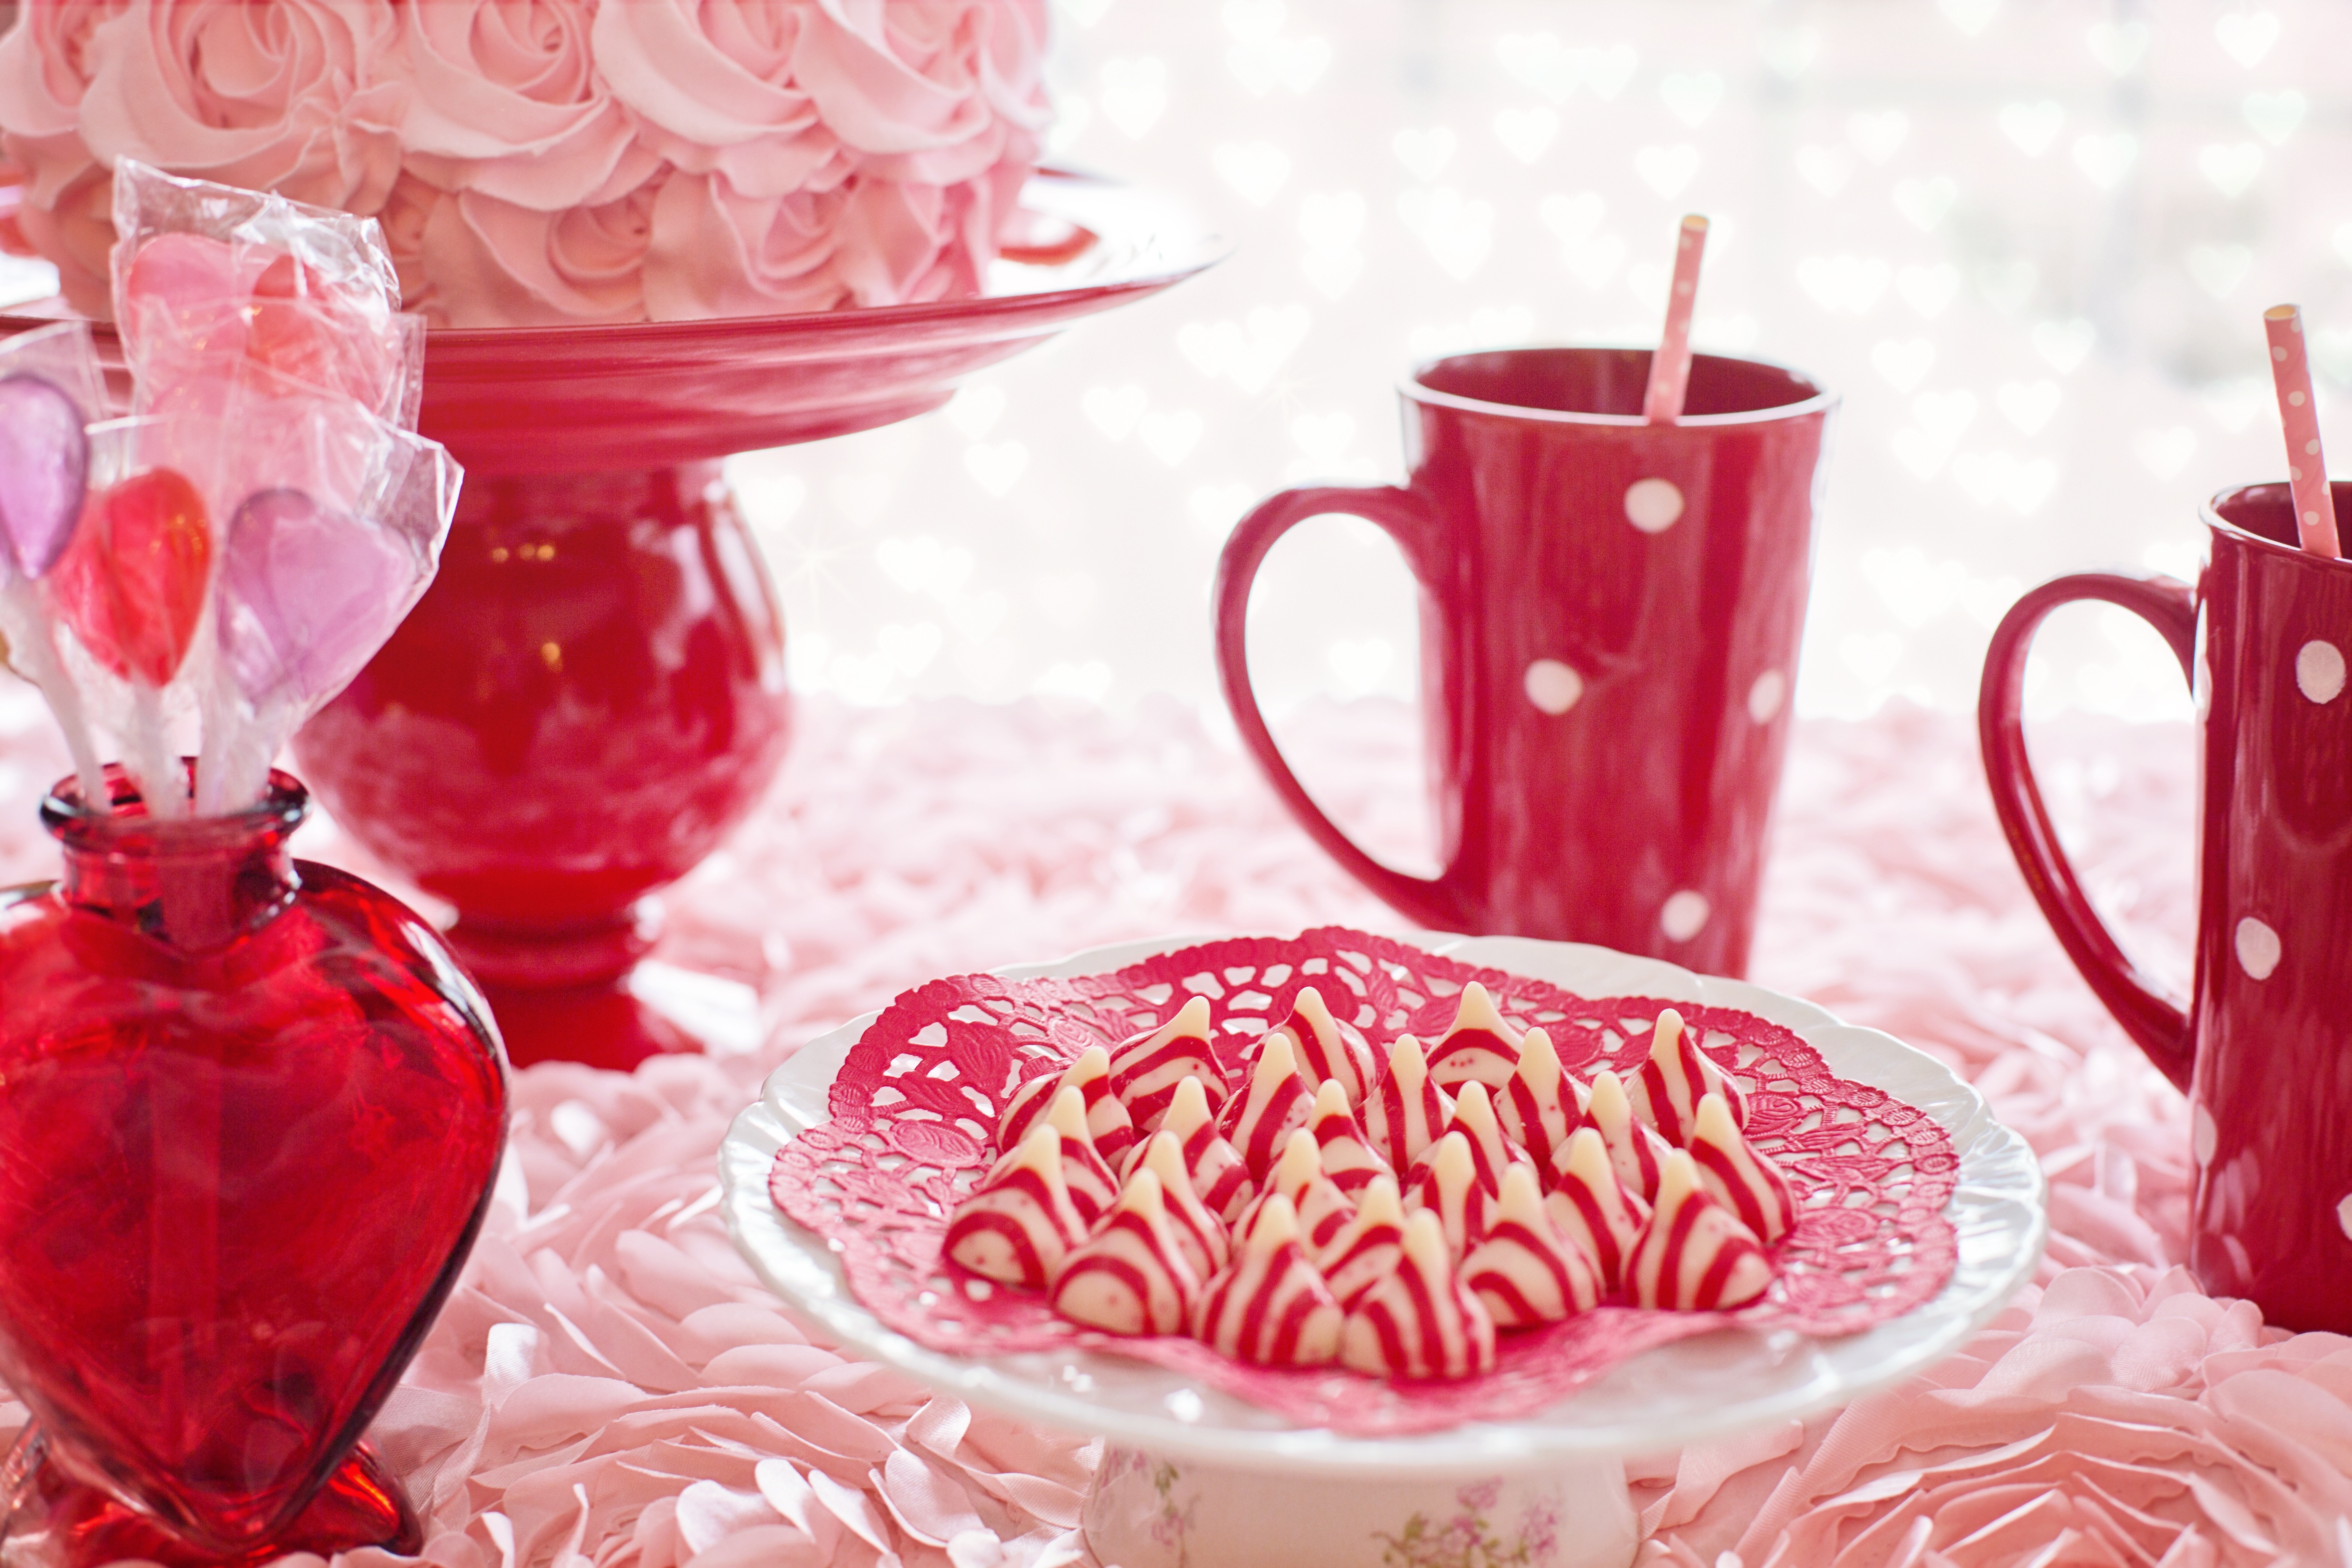
flower, petal, celebration, hot chocolate, decoration, food, red, holiday, romance, pink, dessert, lighting, delicious, cake, design, sweets, hearts, candy, organ, confection, mugs, valentine's day, centrepiece